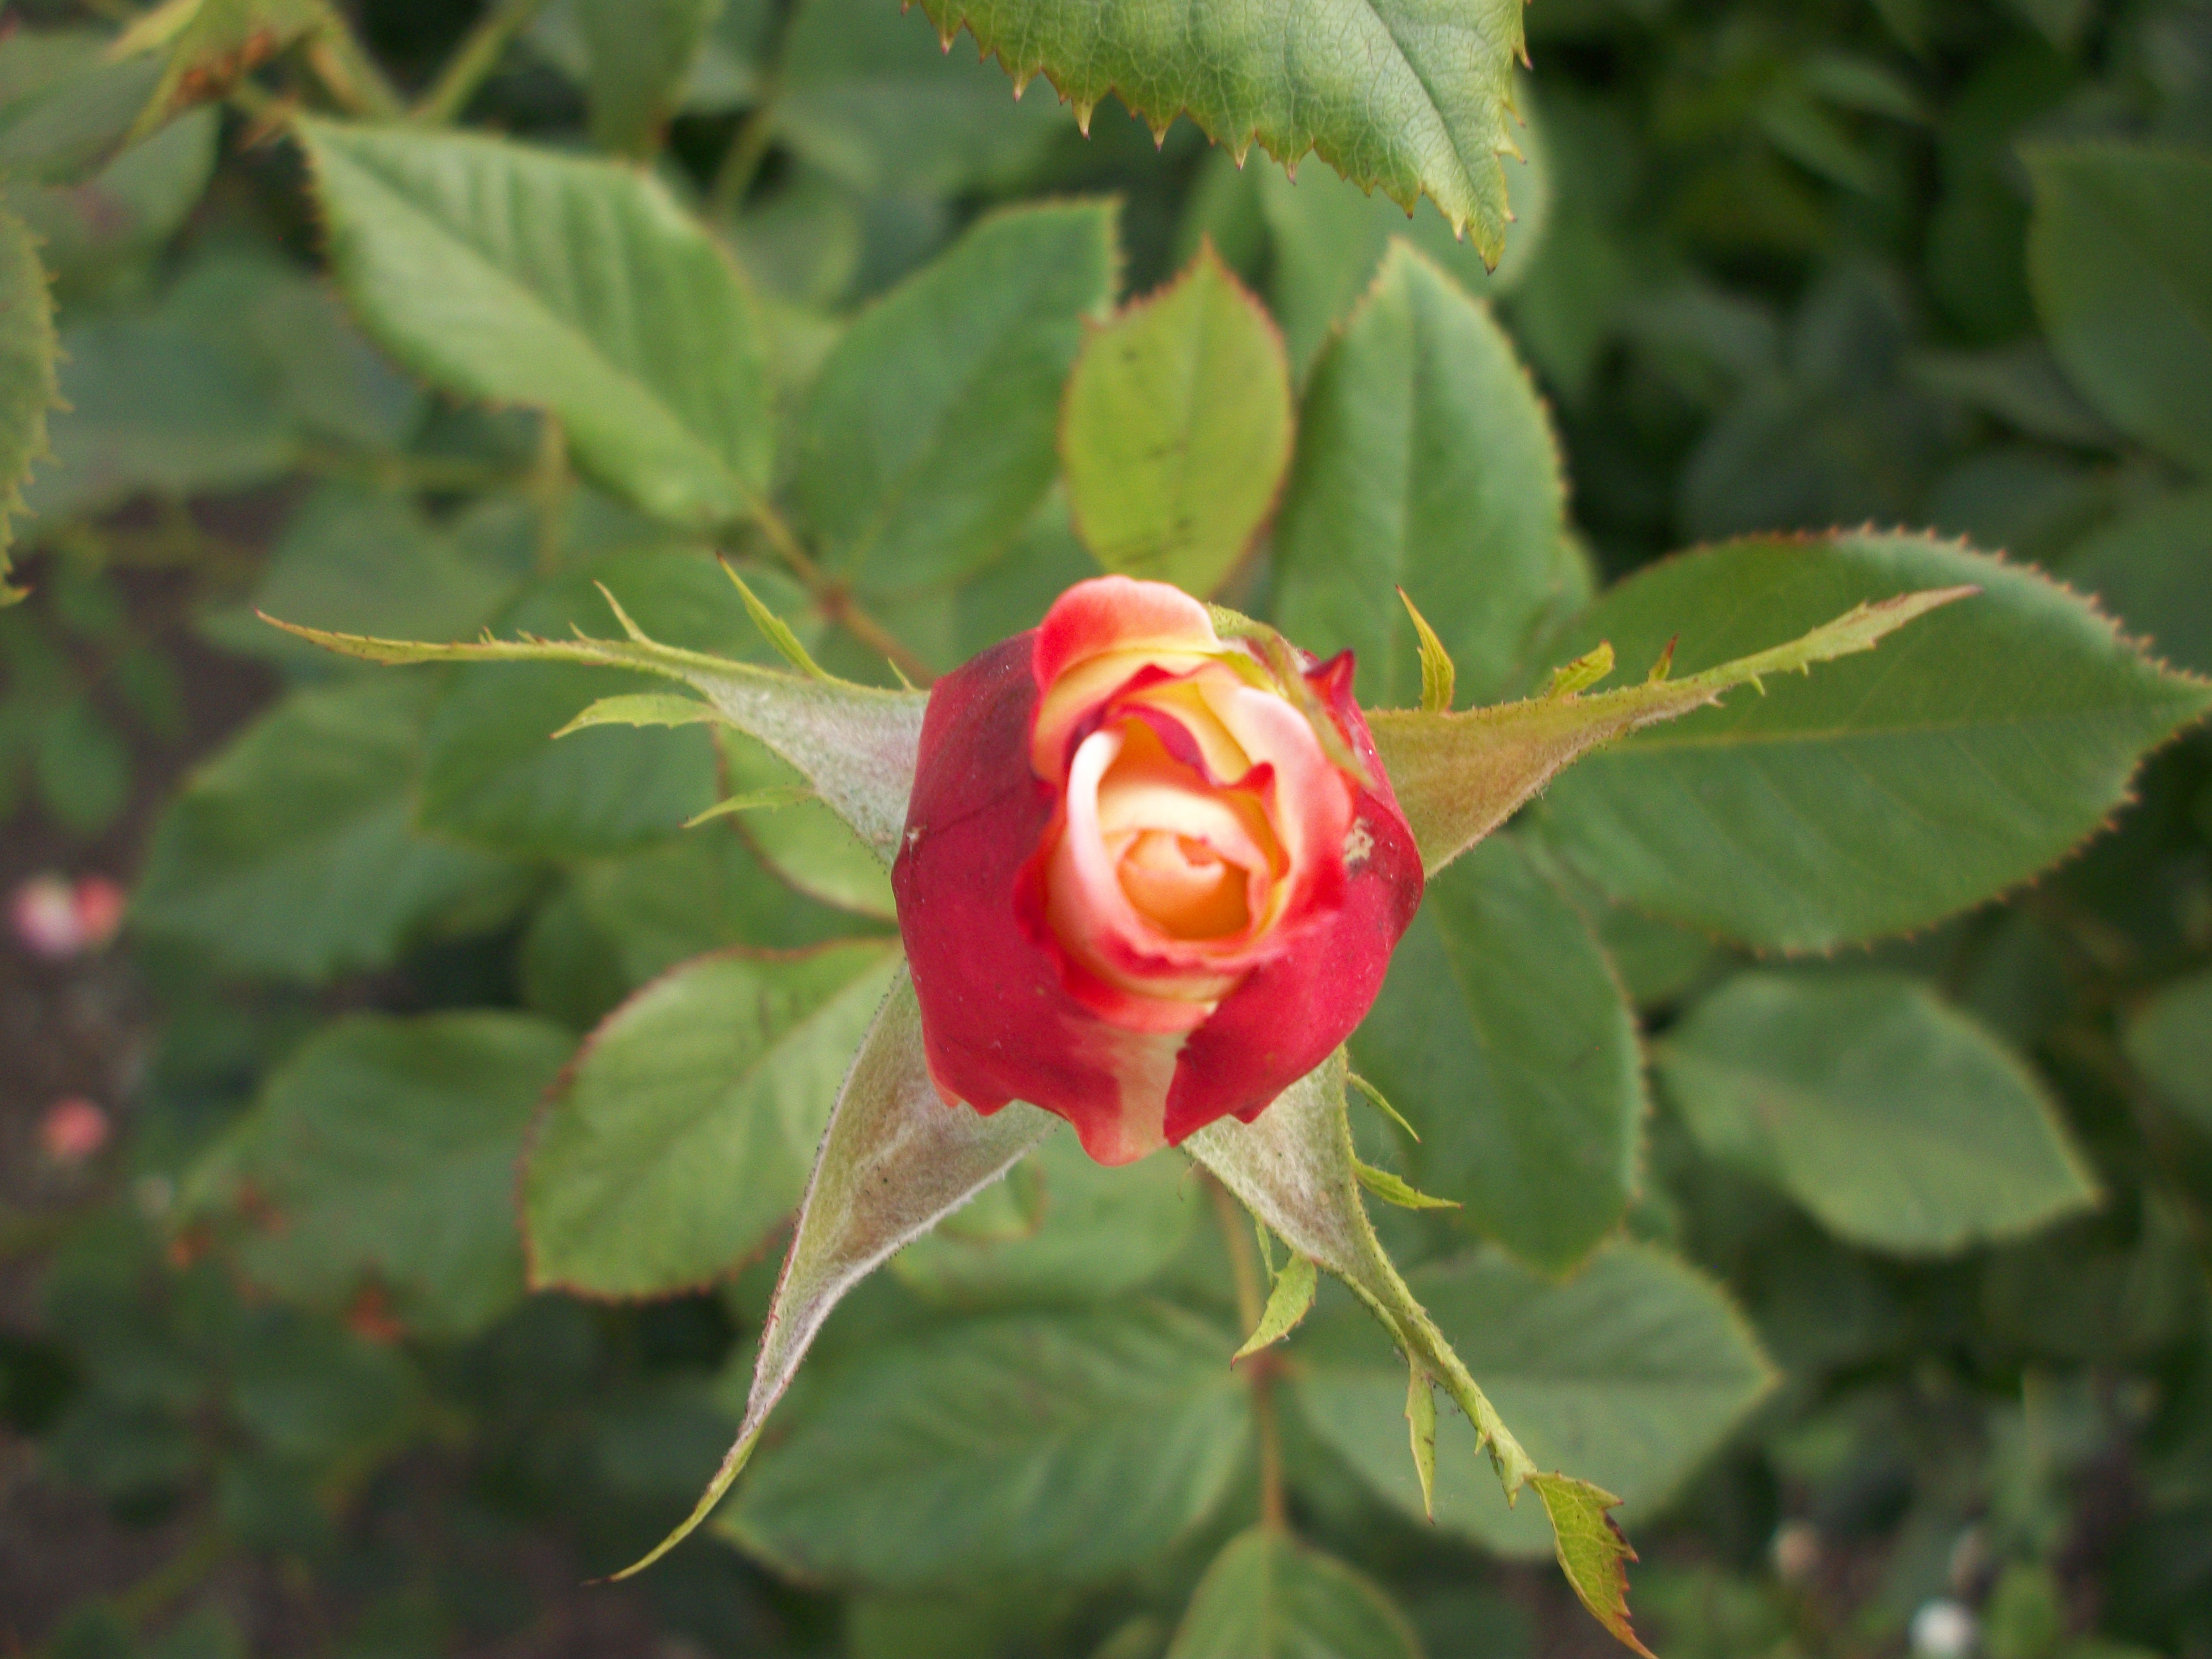
beautiful flowers, rose, nature, bud, park, red, flower, rose family, plant, flora, garden roses, flowering plant, rosa centifolia, floribunda, leaf, rosa canina, china rose, rosa moyesii, rose order, rosa rubiginosa, rose hip, rosa wichuraiana, plant stem, rosa dumalis, petal